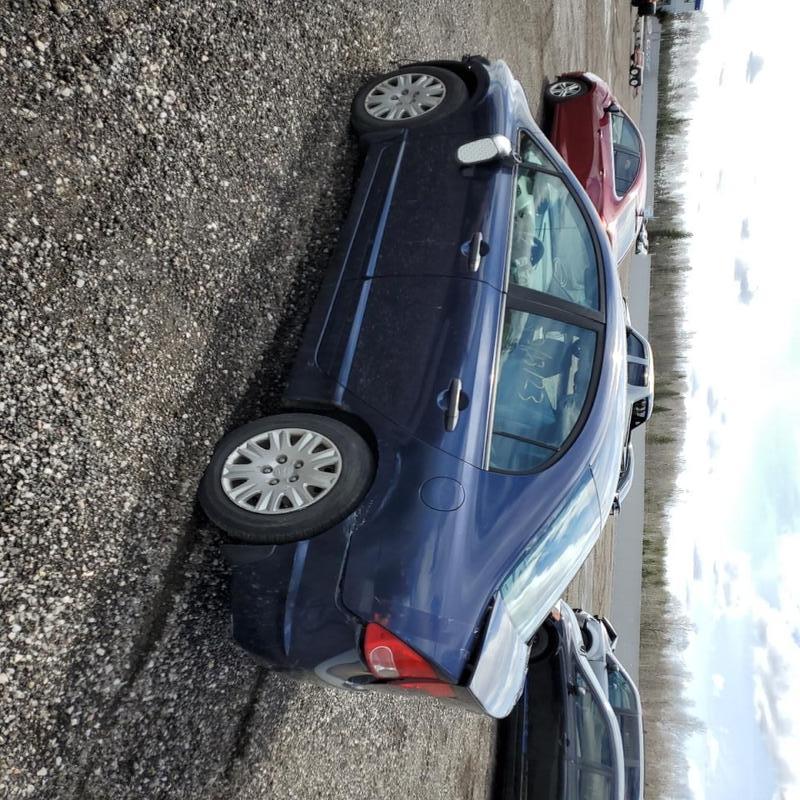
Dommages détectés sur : aile arrière gauche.
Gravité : mineur